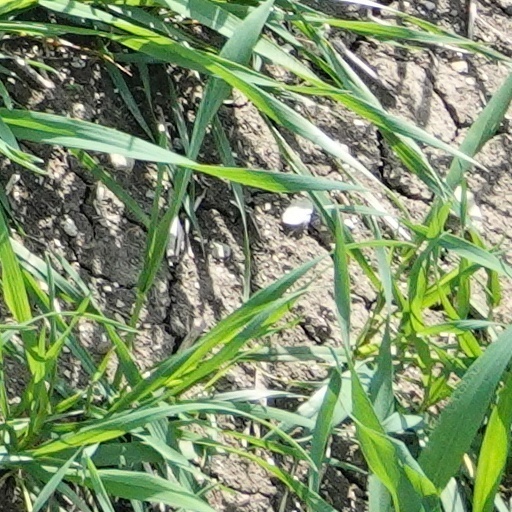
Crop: wheat